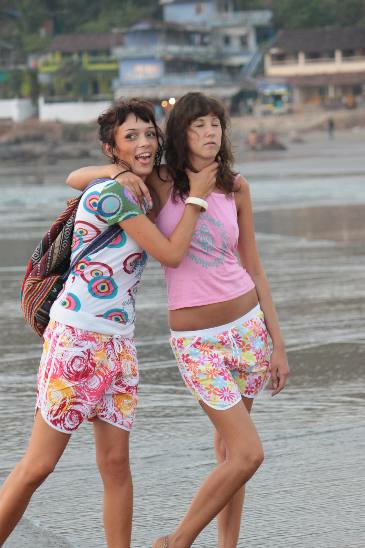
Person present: Yes